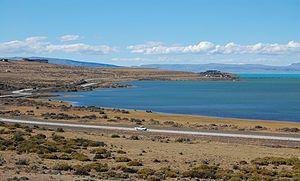
Le lac Argentino est un lac de Patagonie argentine, situé dans la province de Santa Cruz, et inclus partiellement dans le parc national des glaciers.